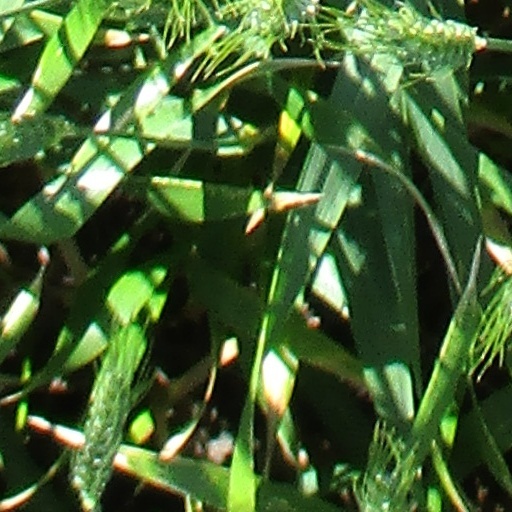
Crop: wheat